Decoration and Glass

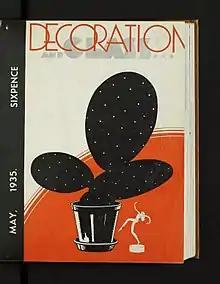
Cover of the first issue of "Decoration and Glass", May 1934

Decoration and Glass, was an English-language trade journal, issued from 1935 to 1949, and published in Sydney, New South Wales, Australia.